Klemm Kl 25

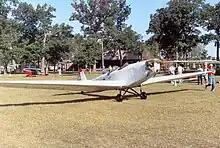
1934 L25-DII

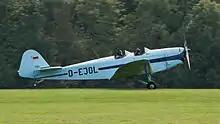
Klemm L.25 d VII R built in 1934

Klemm L 25, later Klemm Kl 25 is a successful German light leisure, sports and training monoplane aircraft, developed in 1928. More than 600 aircraft were built, and manufacturing licenses were sold to the United Kingdom and the United States.